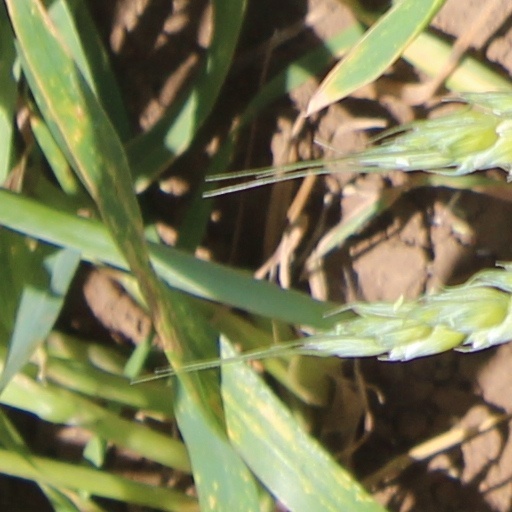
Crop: wheat